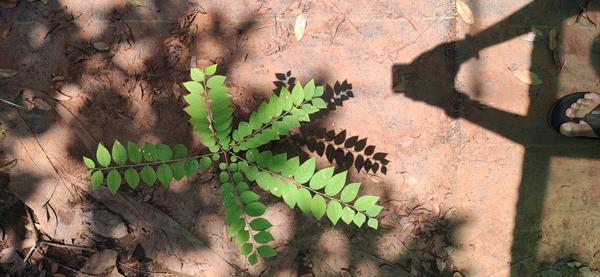
Plant: Amla